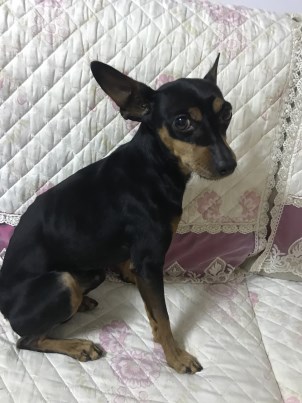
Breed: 561-n000127-miniature_pinscher